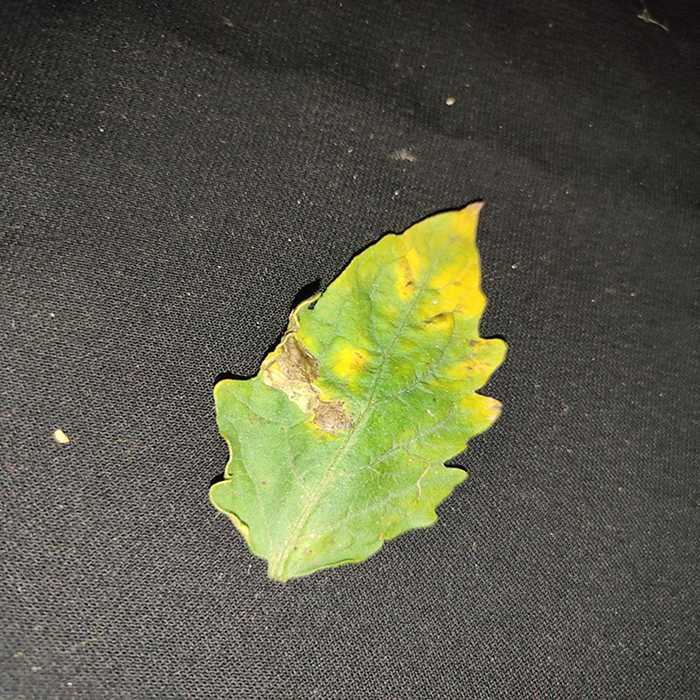
Plant: Tomato
Label: Tomato Bacterial spot